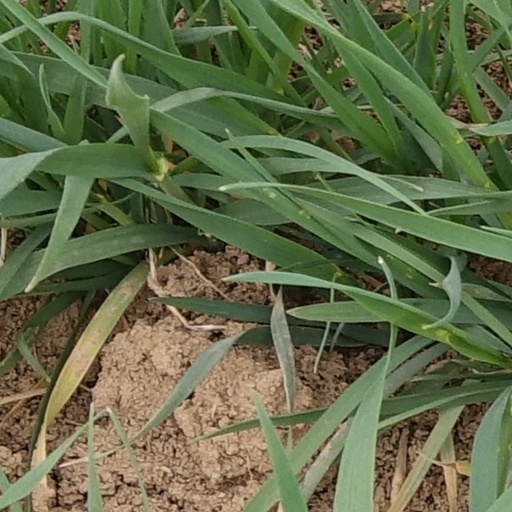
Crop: wheat